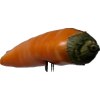
Label: pepper